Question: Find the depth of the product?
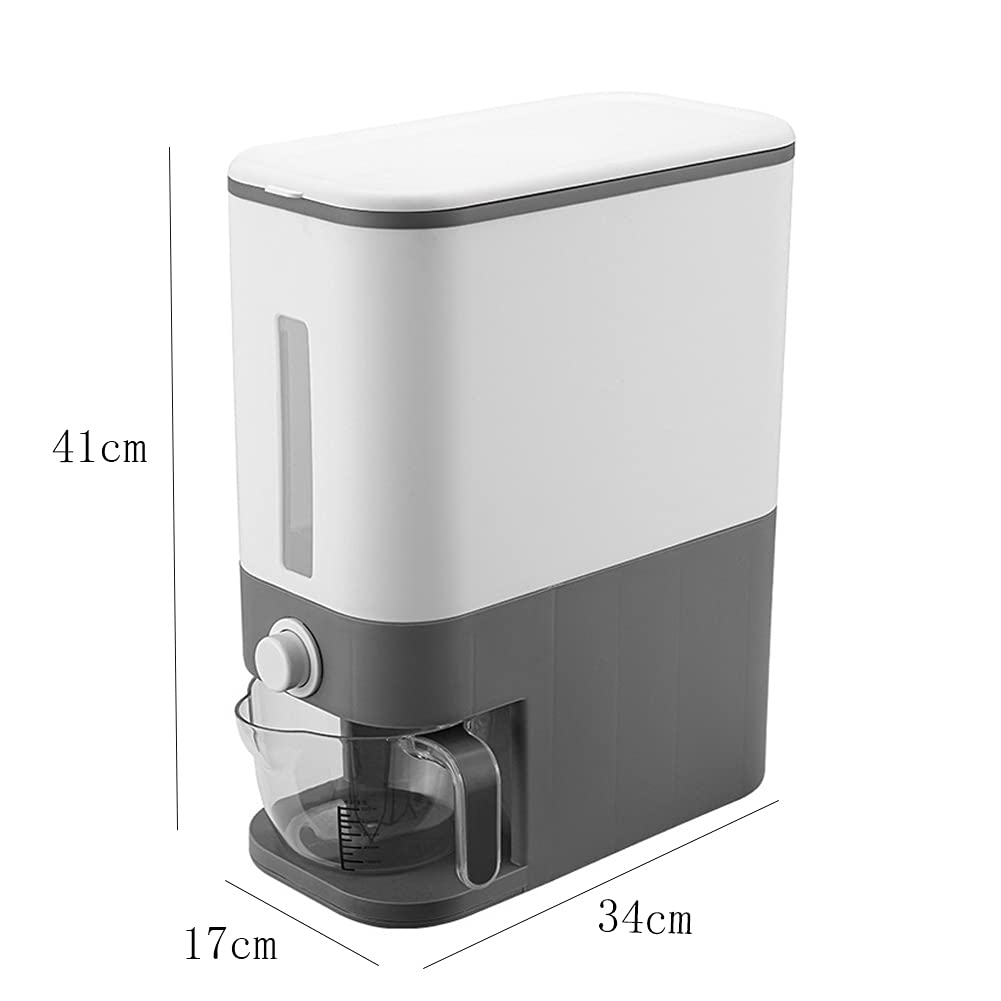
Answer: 34.0 centimetre